Arthur Blank

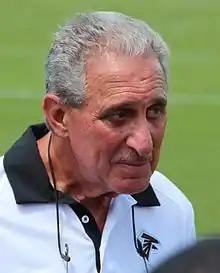
Blank in 2016

Arthur Morris Blank (born September 27, 1942) is an American businessman. He is best known for being a co-founder of the home improvement retailer The Home Depot.